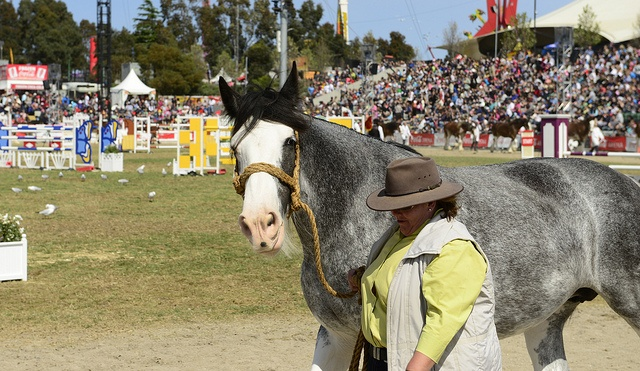
A woman walking a gray horse around a field.
A man walks a mule around an arena.
The horse is getting ready for the show.
A round woman walks with a gray and white horse in a horse show.
Person leading a horse on the field at a well-attended competition.